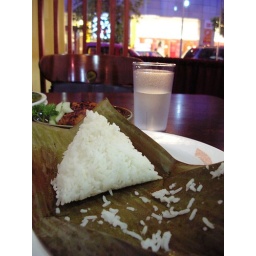
05 Rice comes served in a cute banana leaf! =p